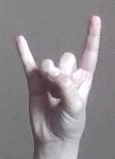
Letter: la